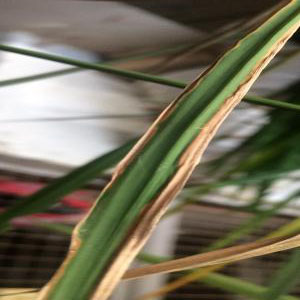
Disease: Bacterialblight